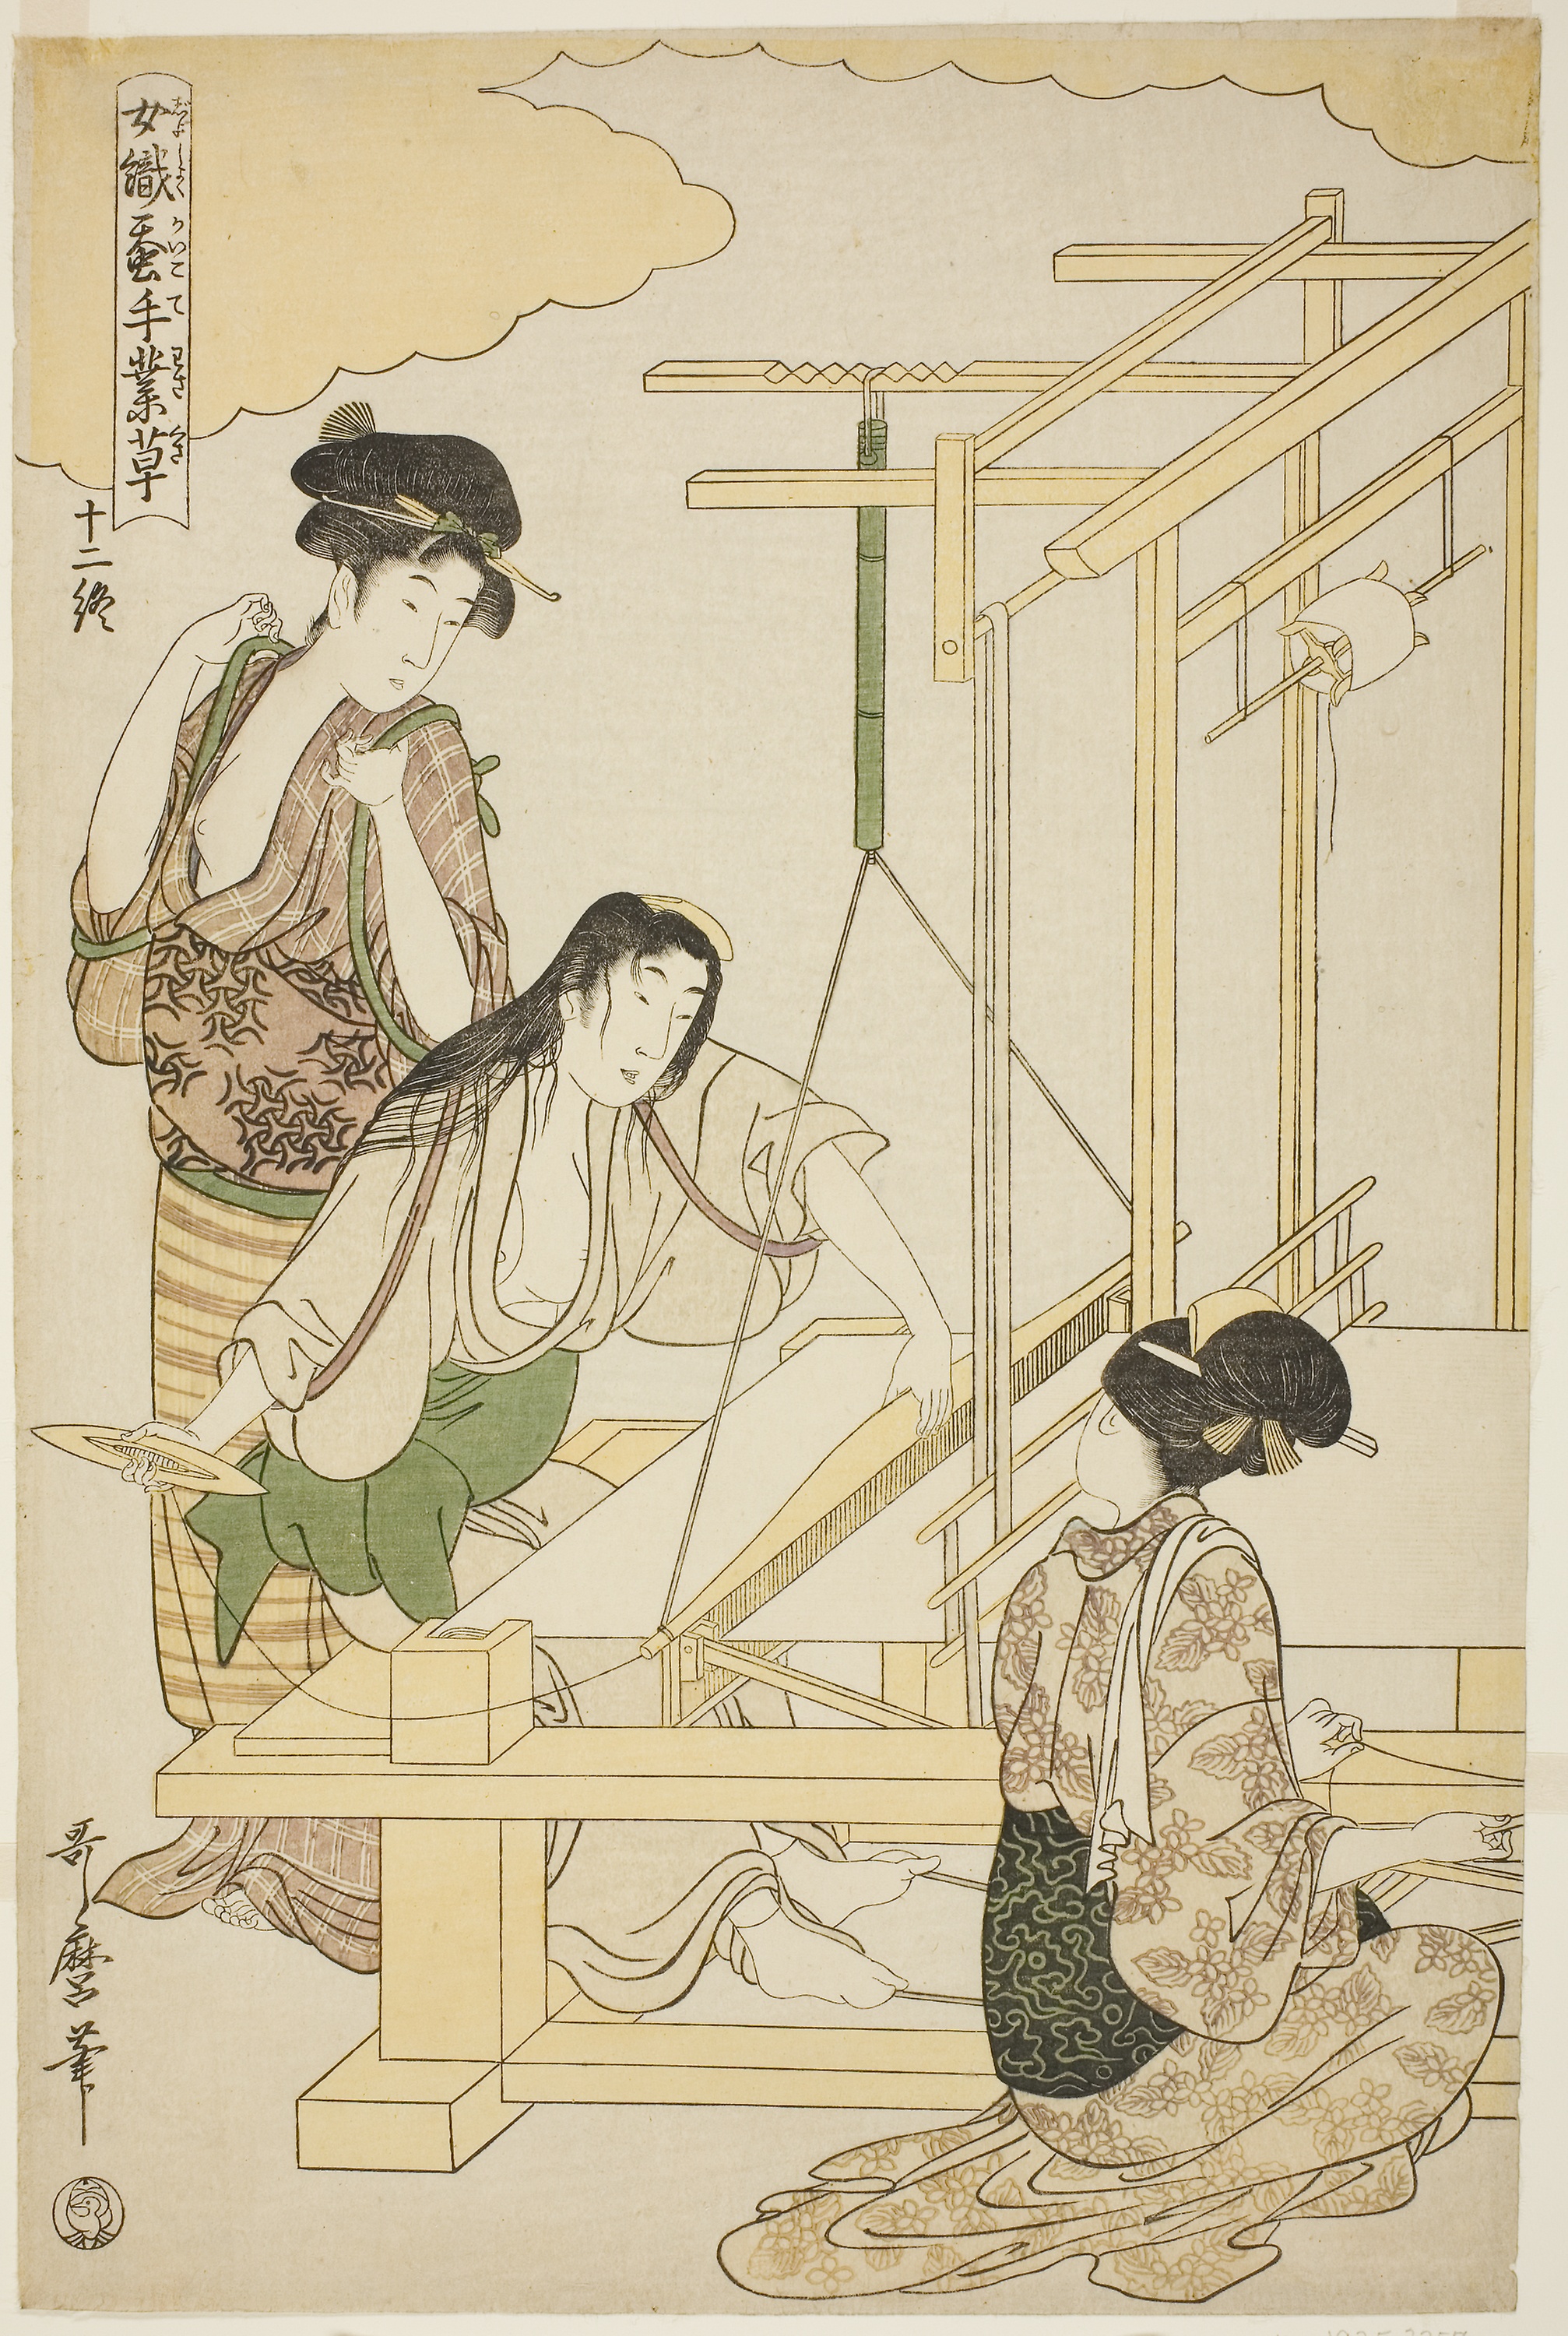
text, illustration, art, cartoon, painting